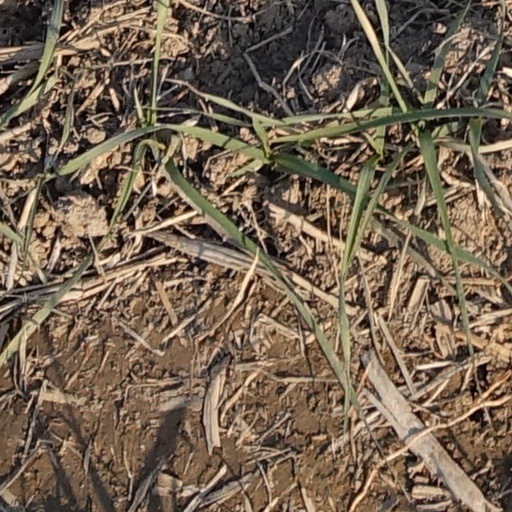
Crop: wheat